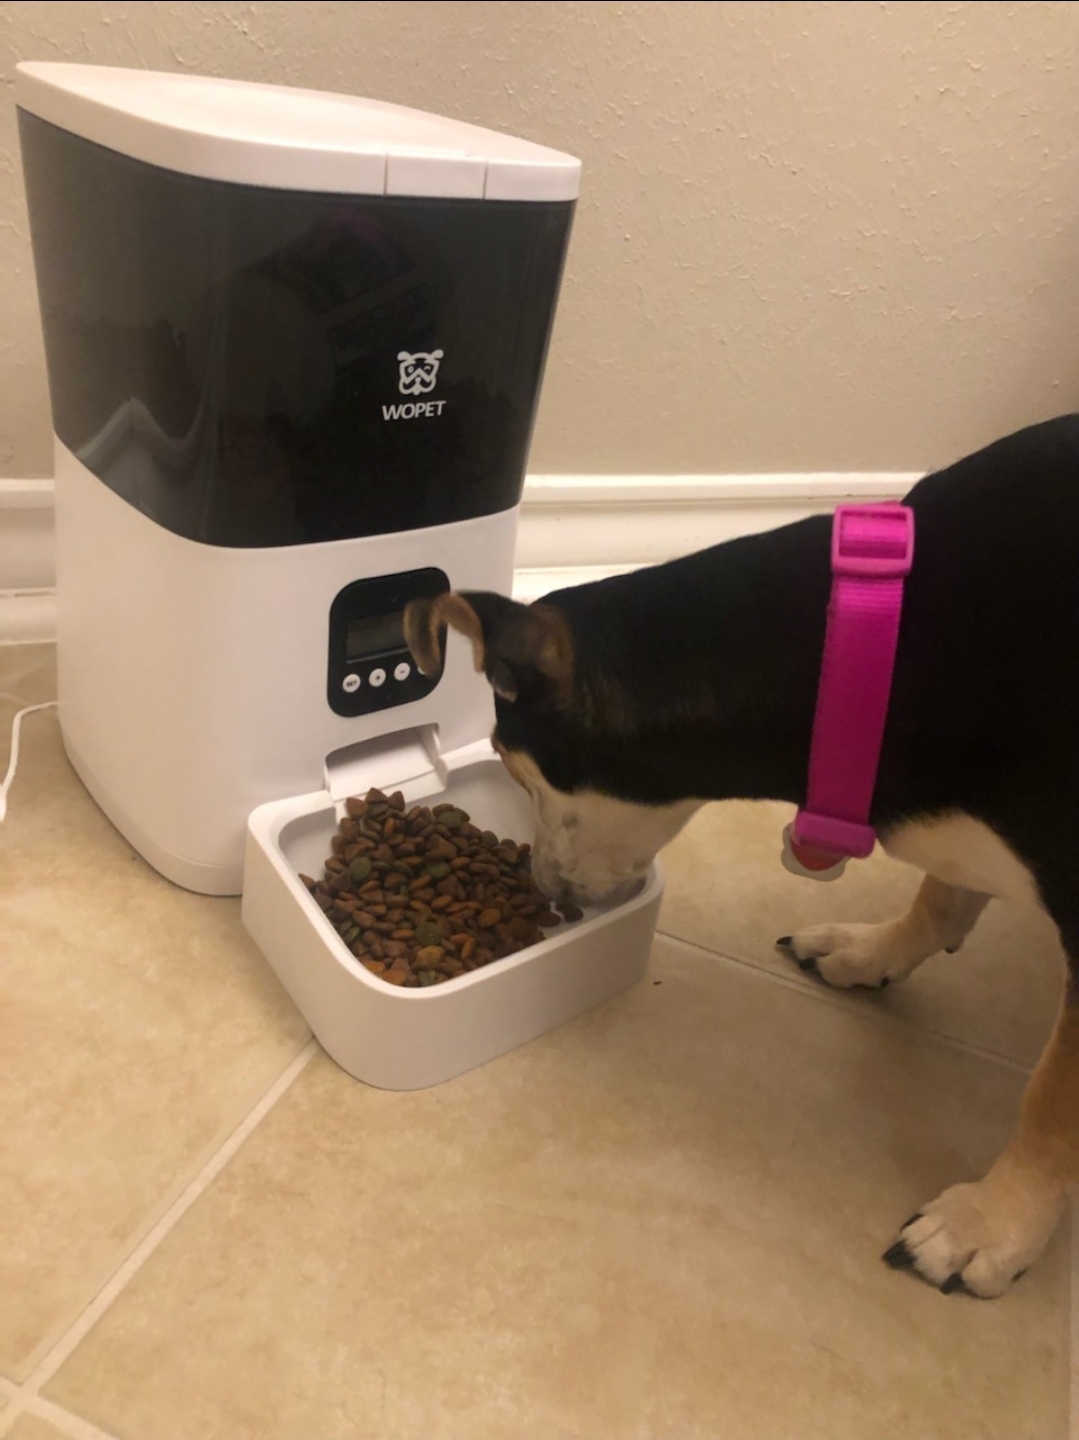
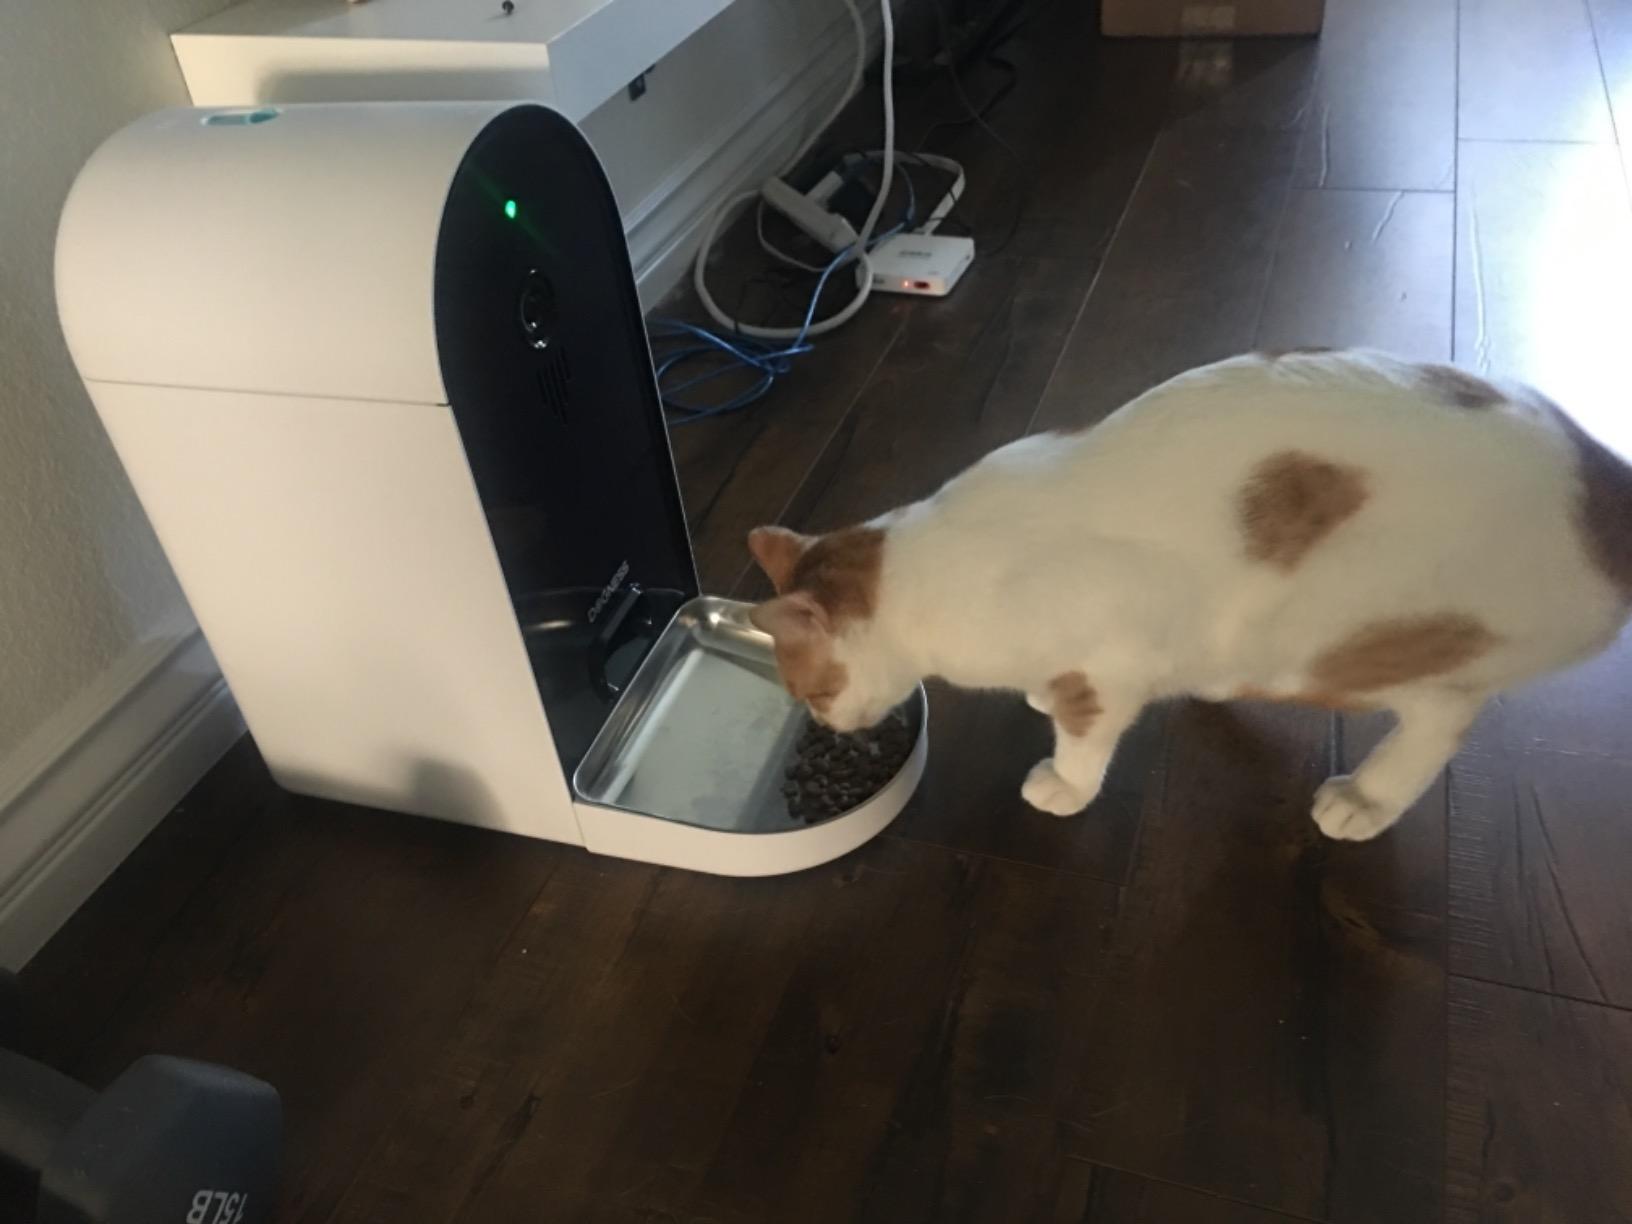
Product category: items_feeder
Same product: no